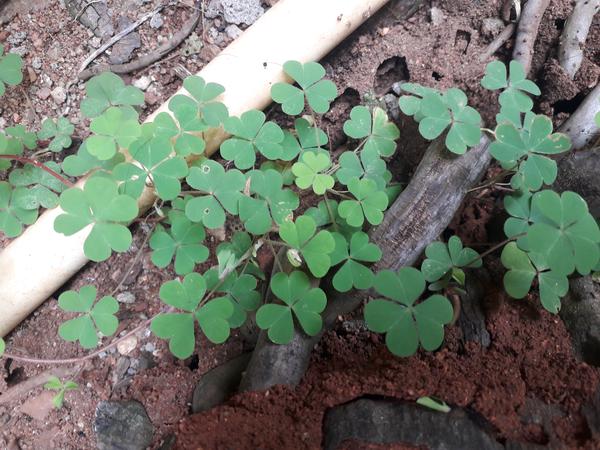
Plant: Wood_sorel